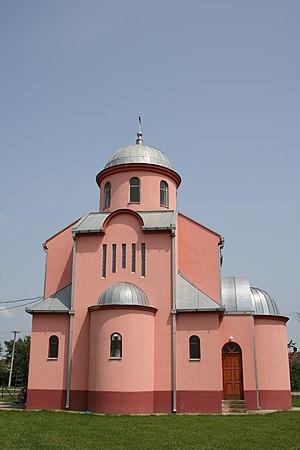
Radenković est un village de Serbie situé dans la province autonome de Voïvodine et sur le territoire de la Ville de Sremska Mitrovica, district de Syrmie. Au recensement de 2011, il comptait 946 habitants.